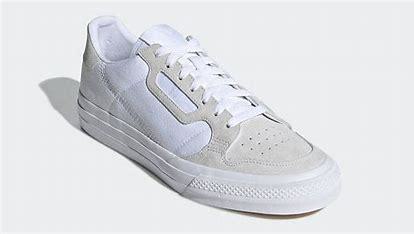
Brand: Adidas
Model: Continental Vulc